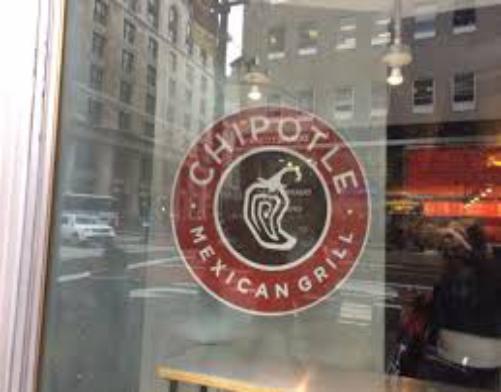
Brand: Chipotle Mexican Grill-2
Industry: Clothes